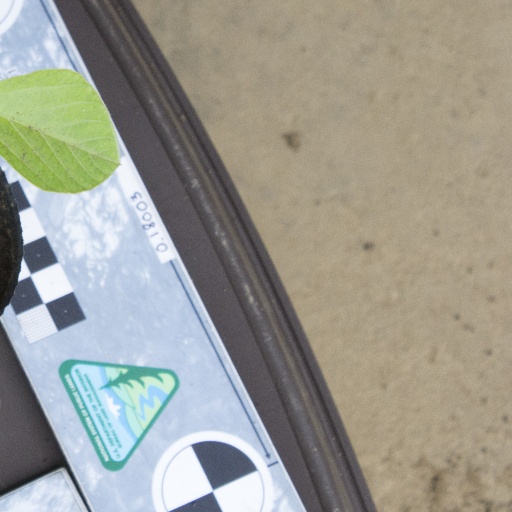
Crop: soybean